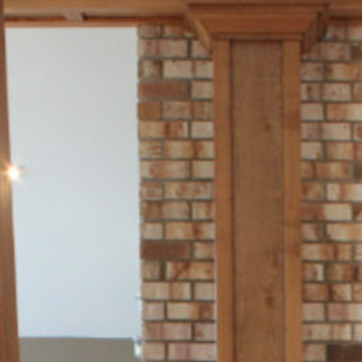
Material: brick